Nicolás Otamendi

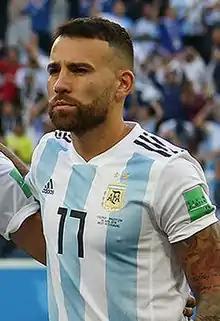
Otamendi with Argentina at the 2018 FIFA World Cup

Nicolás Hernán Gonzalo Otamendi (born 12 February 1988) is an Argentine professional footballer who plays as a centre-back for Primeira Liga club Benfica, whom he captains, and the Argentina national team.